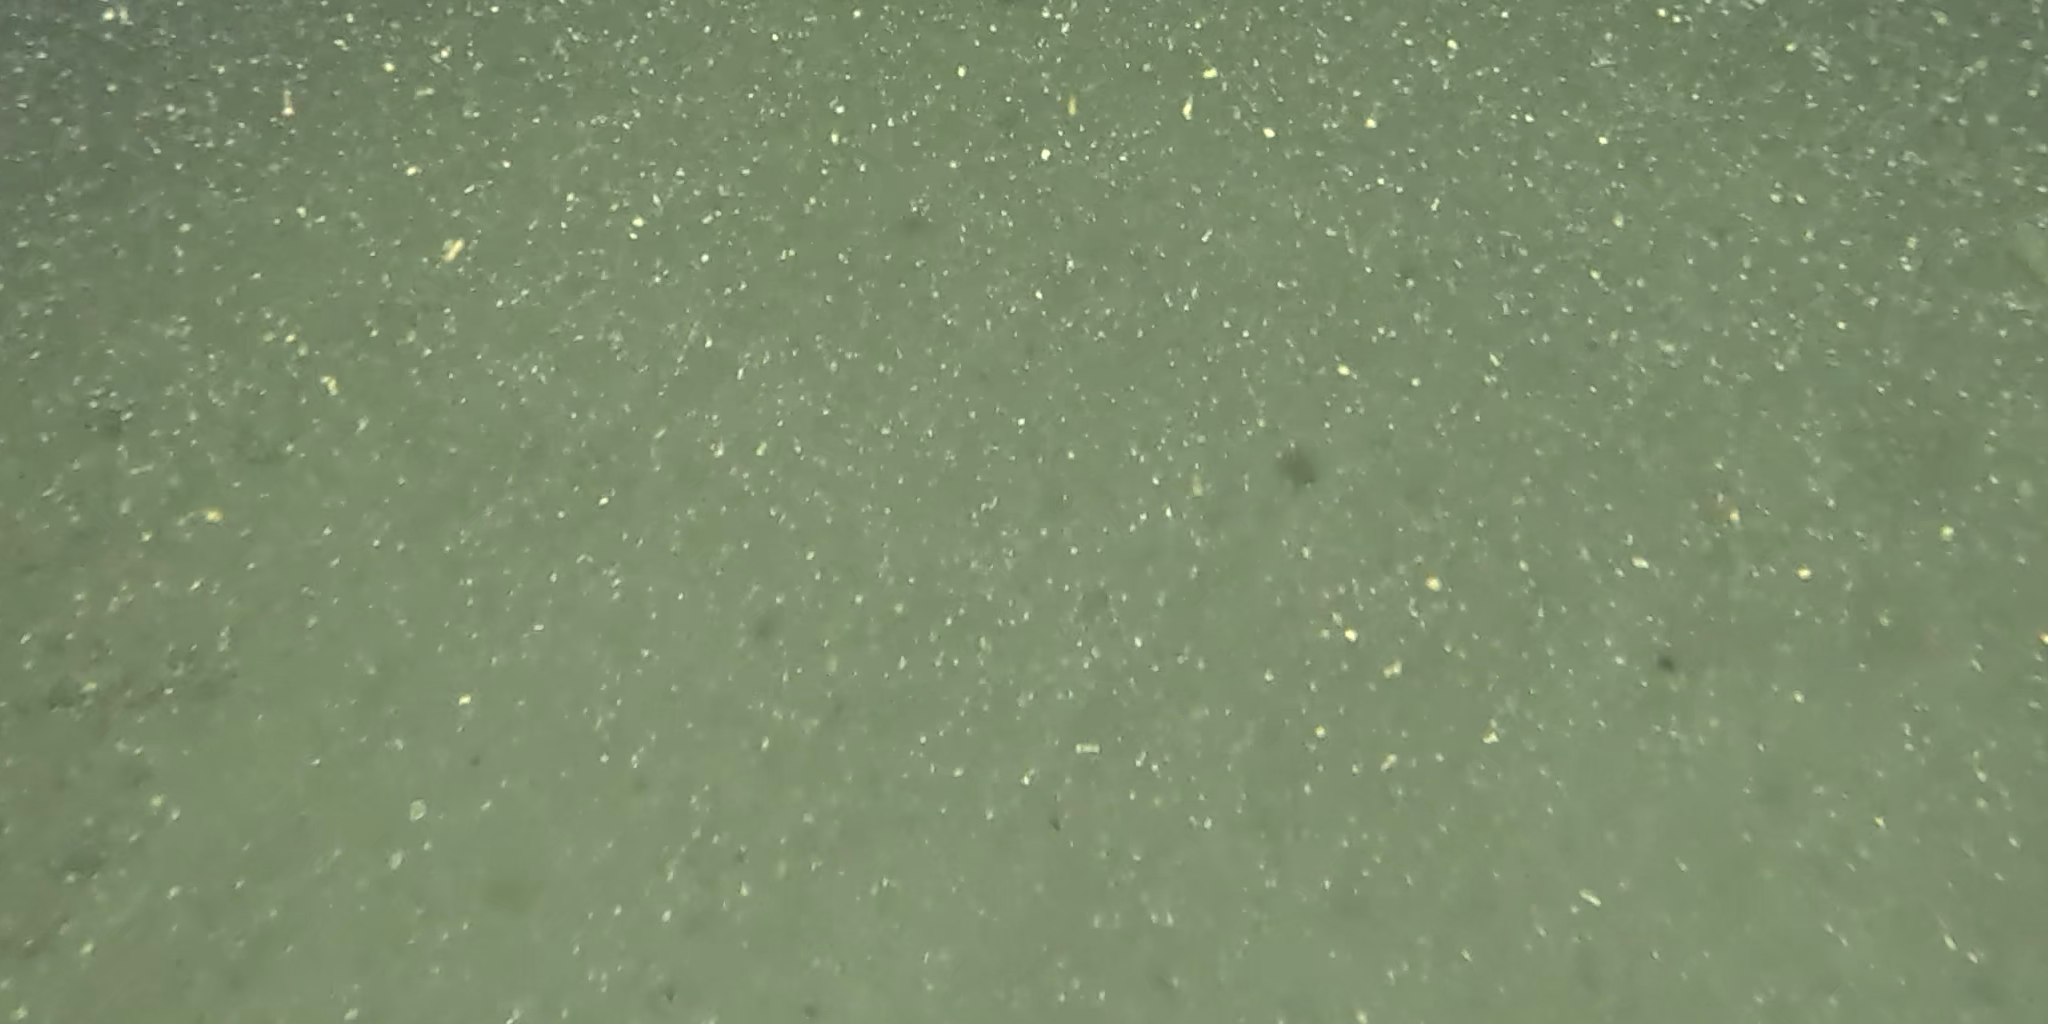
Seabed habitat: bad